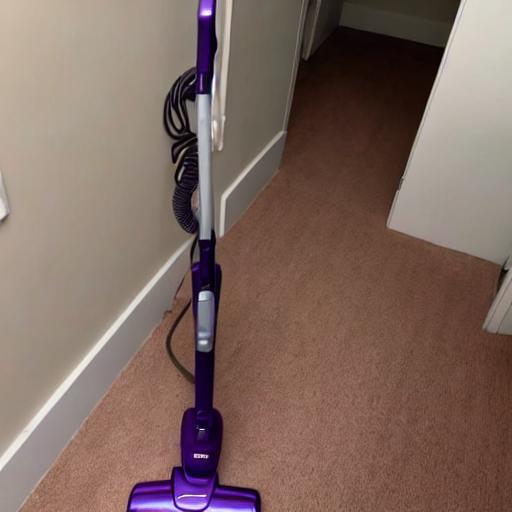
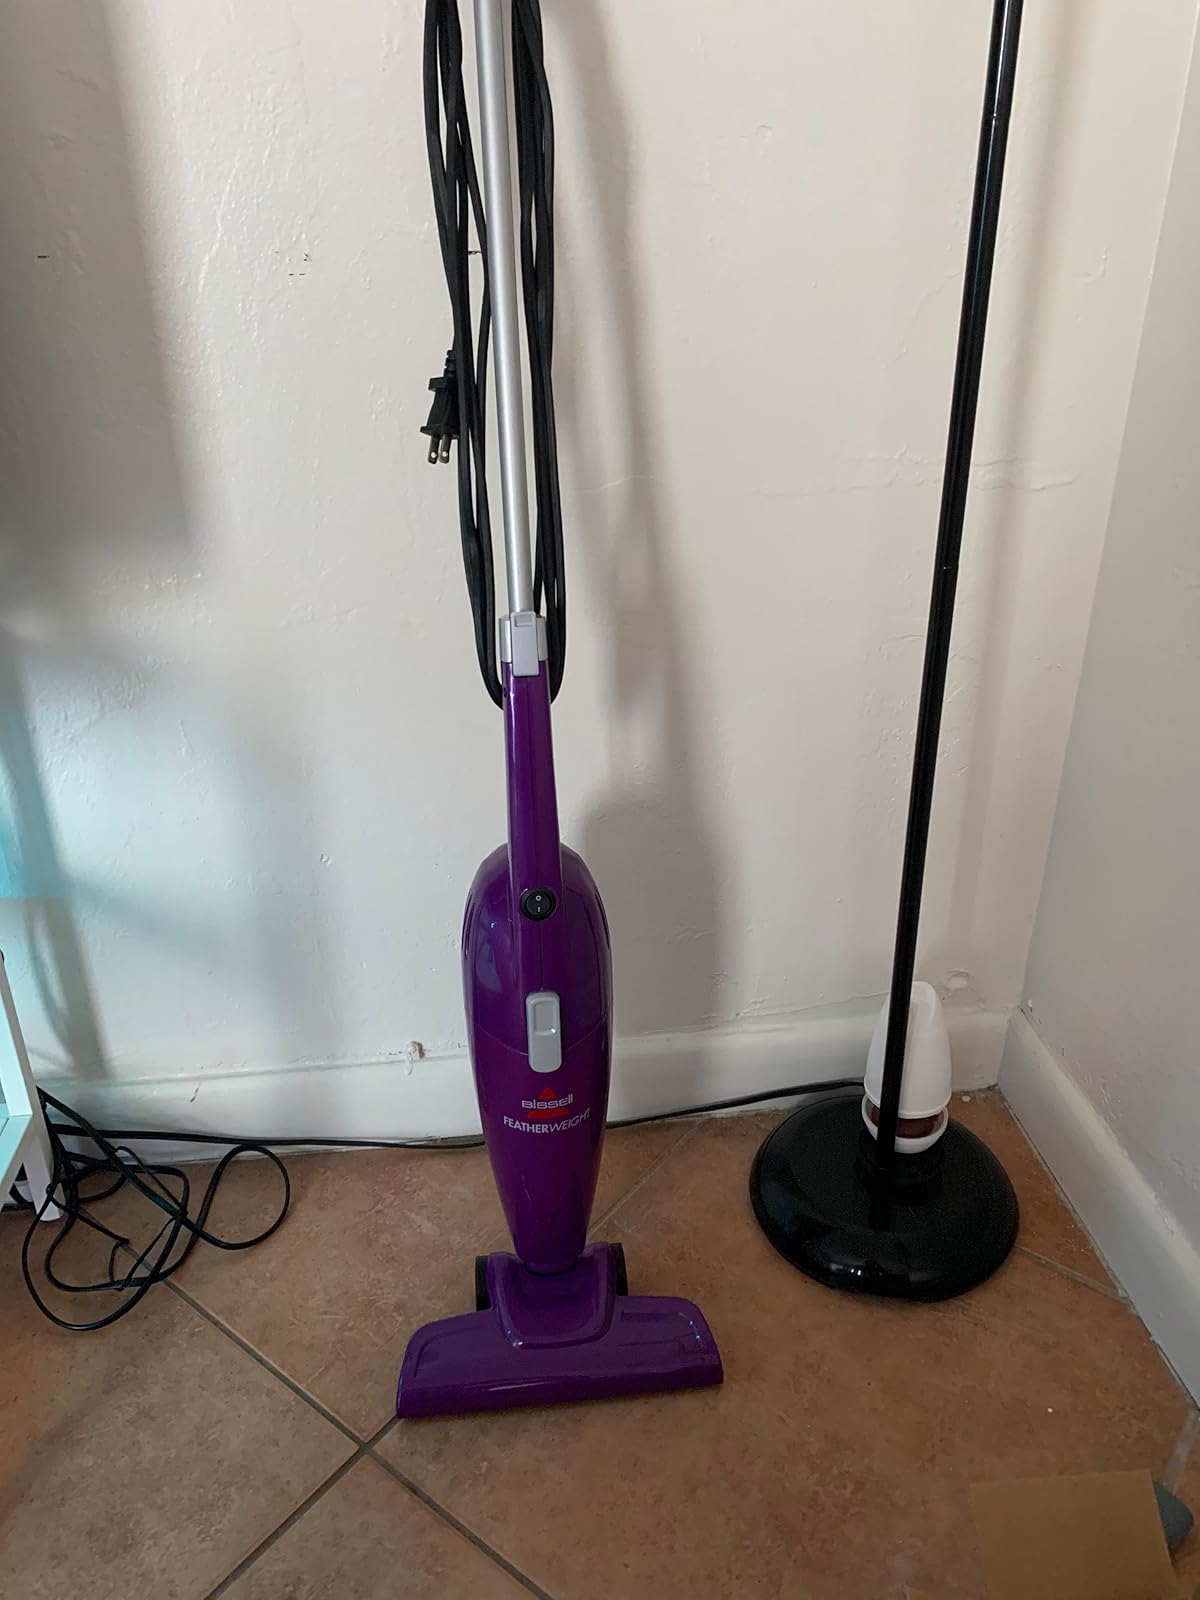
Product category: items_vacuum
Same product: no